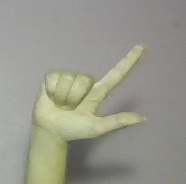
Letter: laam